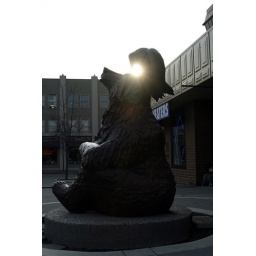
This is a sculpture of a brown bear and a raven just up the street from the Hilton in Anchorage.